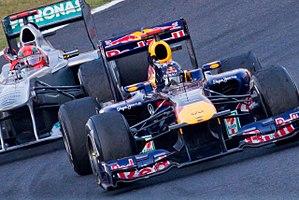
Sebastian Vettel, né le 3 juillet 1987 à Heppenheim en Allemagne est un pilote automobile allemand, vainqueur quatre fois consécutivement du championnat du monde de Formule 1, en 2010, 2011, 2012 et 2013 comme seuls avant lui l'avaient été Juan Manuel Fangio et Michael Schumacher.
Le Grand Prix automobile du Japon 2011, disputé le 9 octobre 2011 sur le circuit de Suzuka, est la 854ᵉ épreuve du championnat du monde de Formule 1 courue depuis 1950 et la quinzième manche du championnat 2011. Il s'agit de la vingt-septième édition du Grand Prix du Japon comptant pour le championnat du monde, la vingt-troisième disputée à Suzuka.